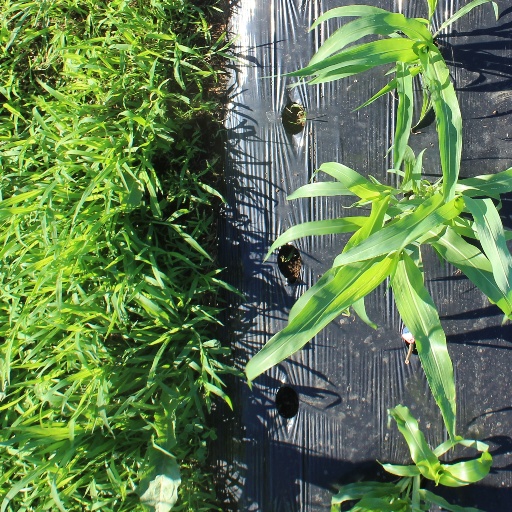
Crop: sorghum